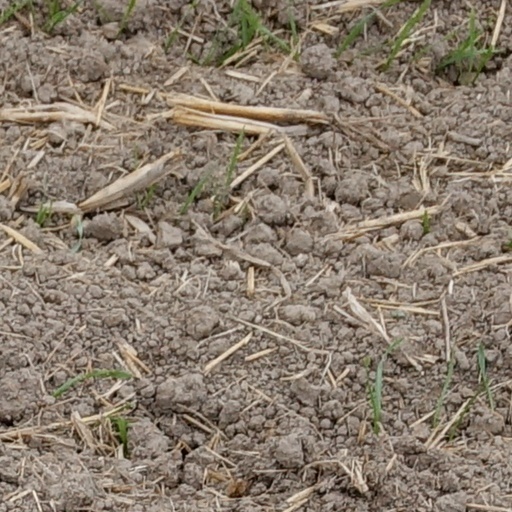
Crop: wheat